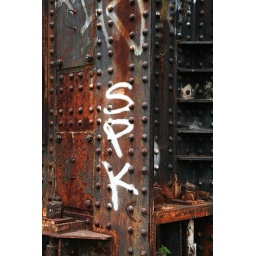
Detailed view of the CN train bridge over the Lachine Canal, Montreal. (September 2008)